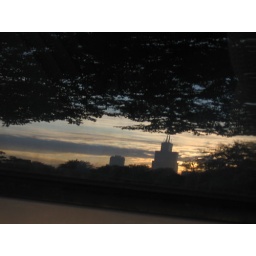
The car window made SEARS Tower and the sunrise over Chicago's skyline look surreal.